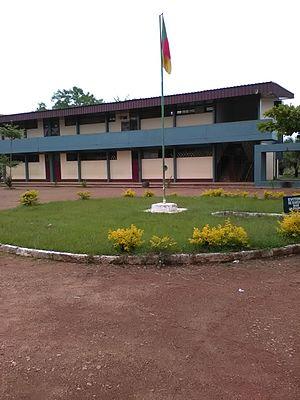
mât du drapeau du Cameroun au Lycée Classique et Moderne de Bafia
Bafia est une ville du Cameroun située dans la région du Centre, à 120 km au nord de Yaoundé. Bafia est le chef-lieu du département du Mbam-et-Inoubou. Elle compte environ 55 700 habitants. Elle est la troisième plus grande ville de la région du Centre après Yaoundé et Mbalmayo.